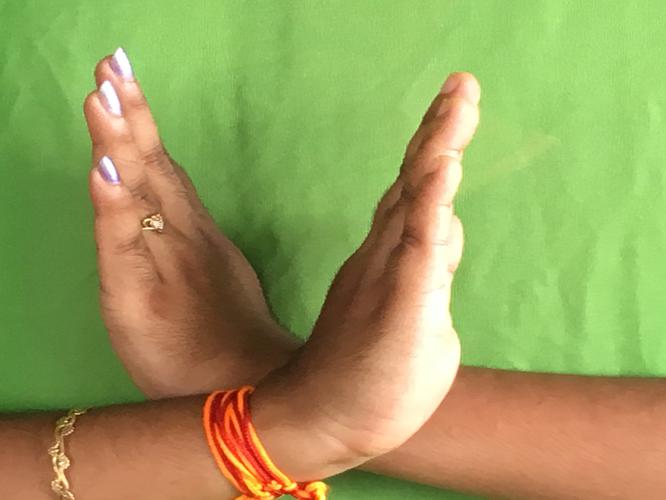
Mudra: Swastikam
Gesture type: double_hand